Haile, Cumbria

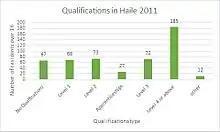
Qualifications of the people in Haile according to the 2011 census

In Haile a total of 504 people are over 16, with 67 of them gaining no qualifications. This is above the national average. In 2011 22.3% of over 16 residents gained no qualifications, whereas in Haile it is a low 13.3%. On average most people have a level 4 or above qualification (185/504). According to the Office for National Statistics in England, 27% of people over 16 have a level 4 or above qualification, however in Haile it is higher at 36.7%. Comparing Haile to the 2001 and 2011 census data shows significant improvements in its education system, with 50% of people having level 3 or above qualifications, compared to 33% in 2001.